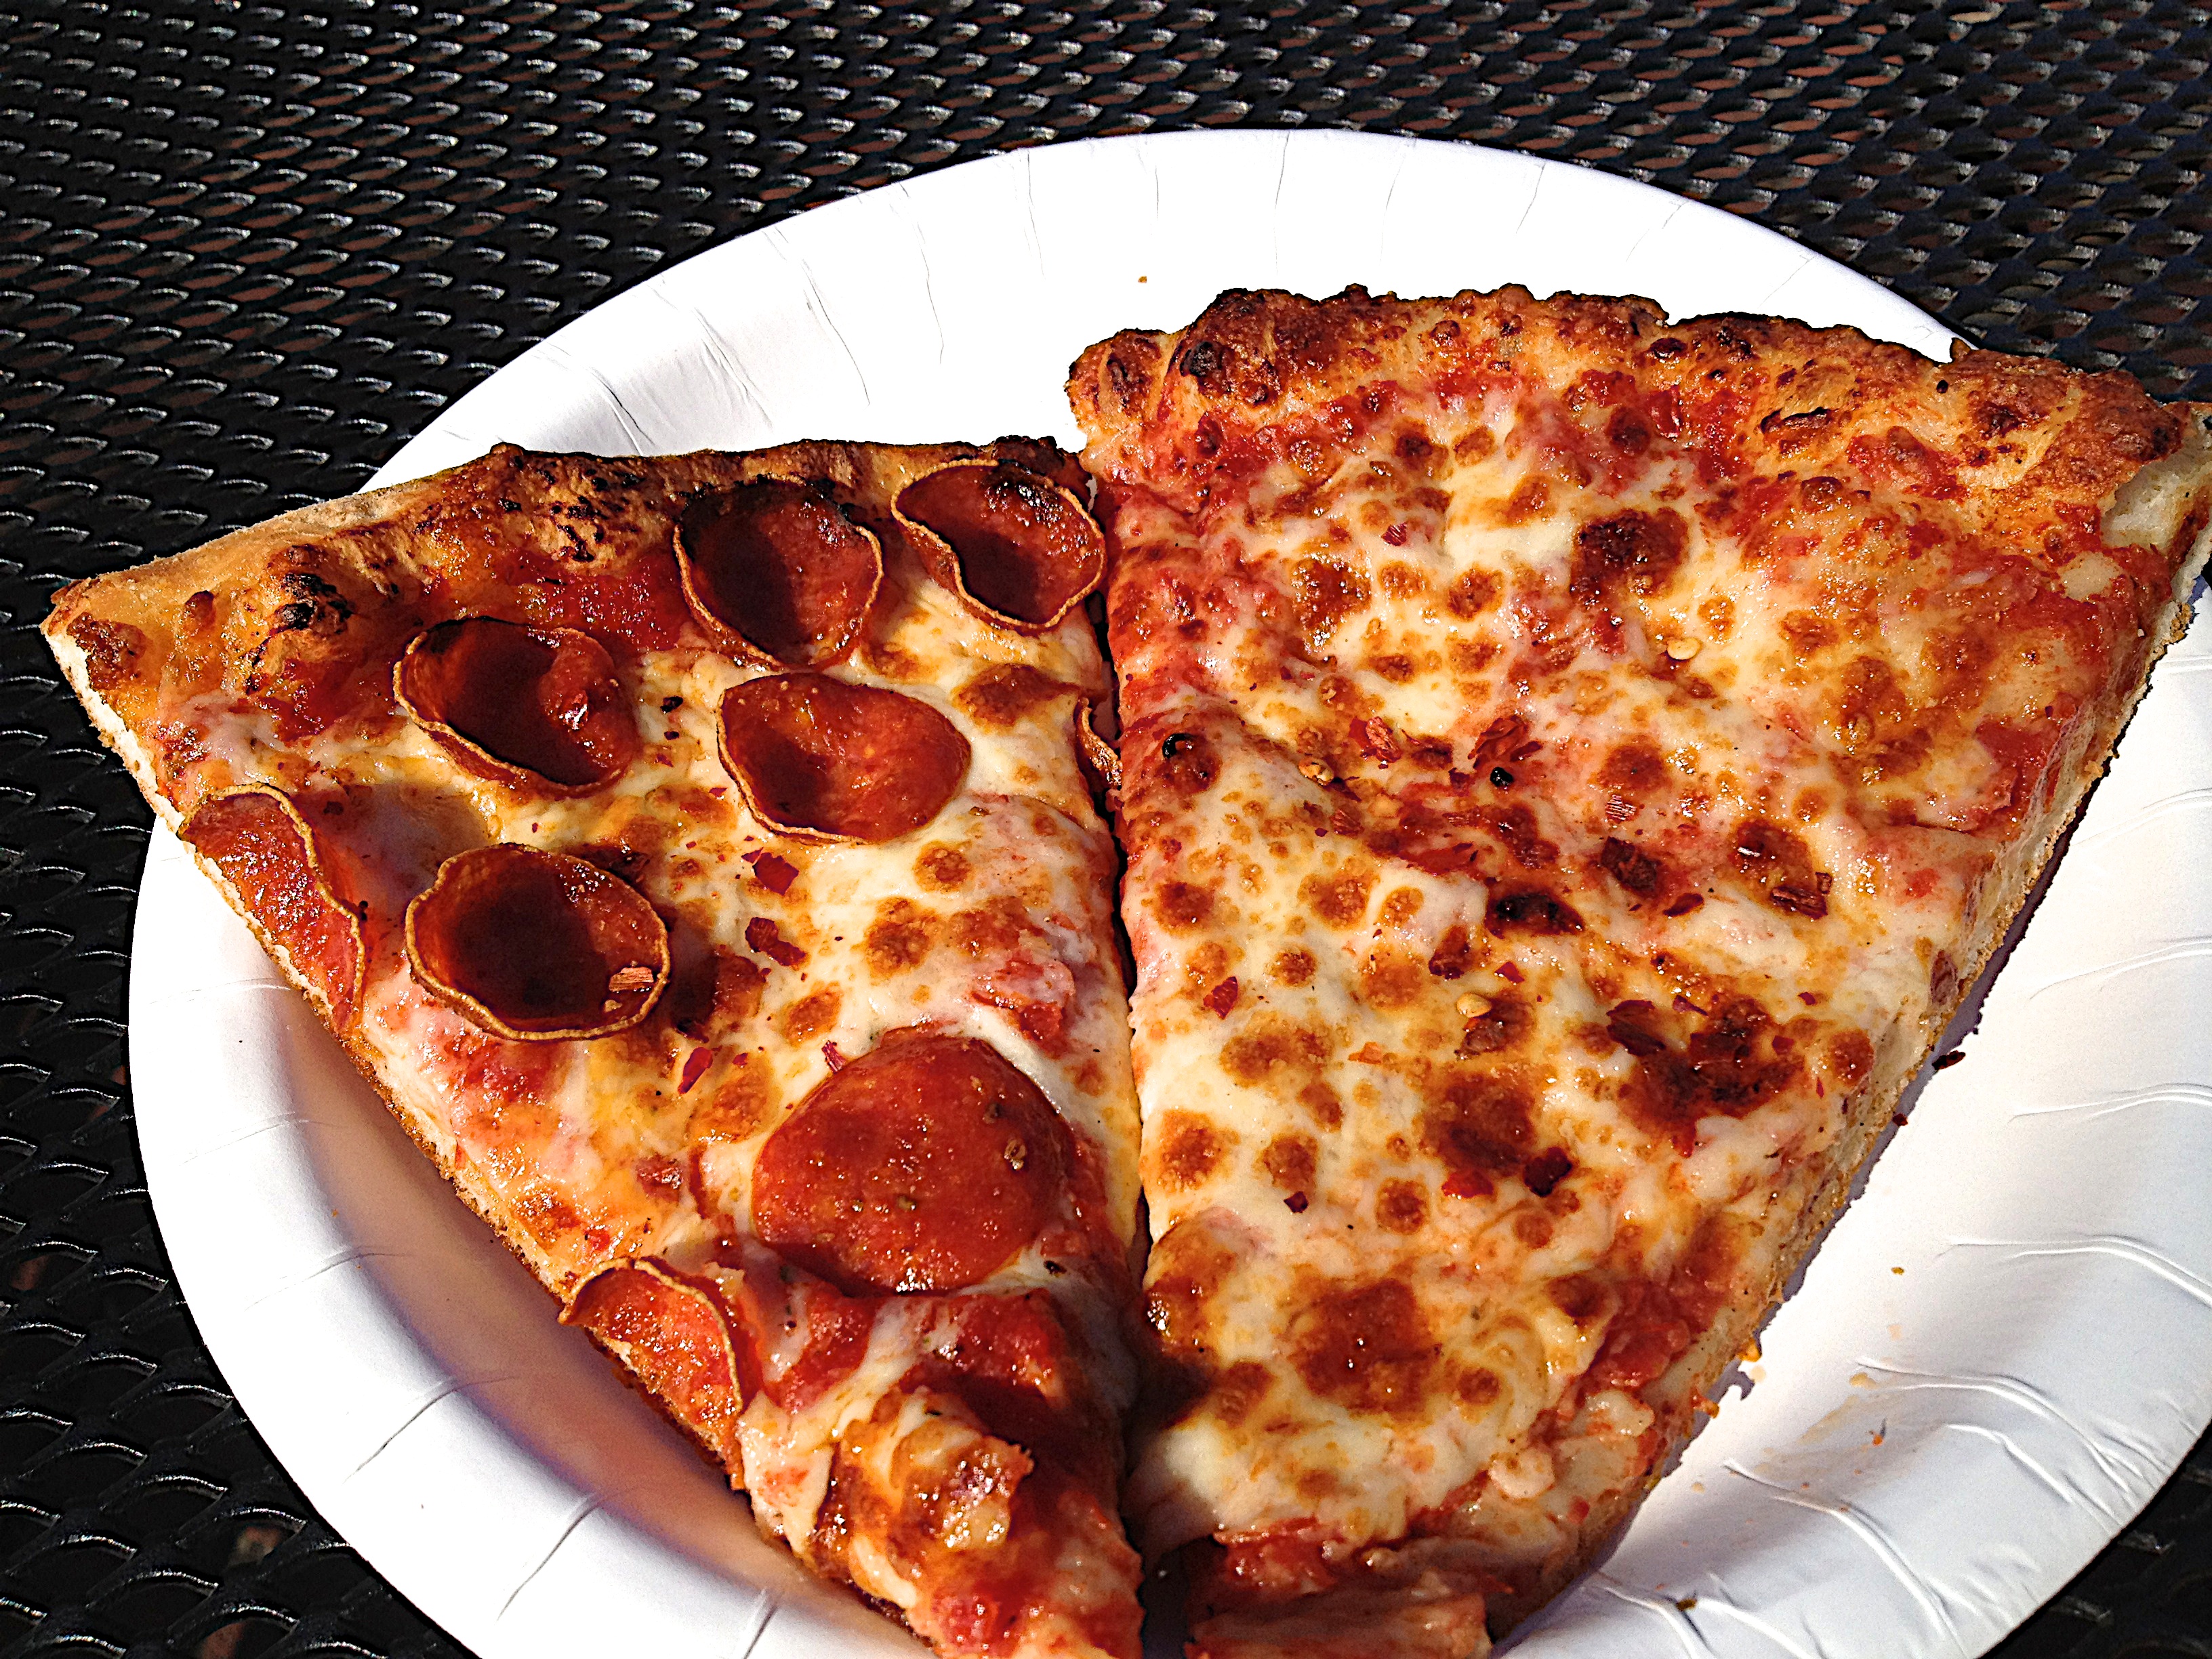
dish, meal, food, produce, breakfast, cuisine, pizza, pepperoni, dailycreate, 2012366, tdc38, italian food, tarte flamb e, pizza cheese, european food, sicilian pizza